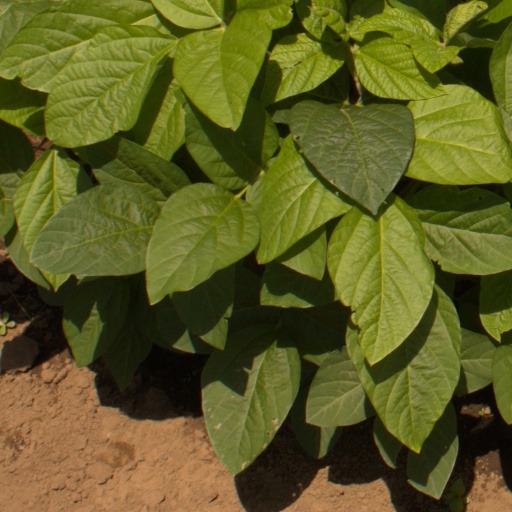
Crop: soybean